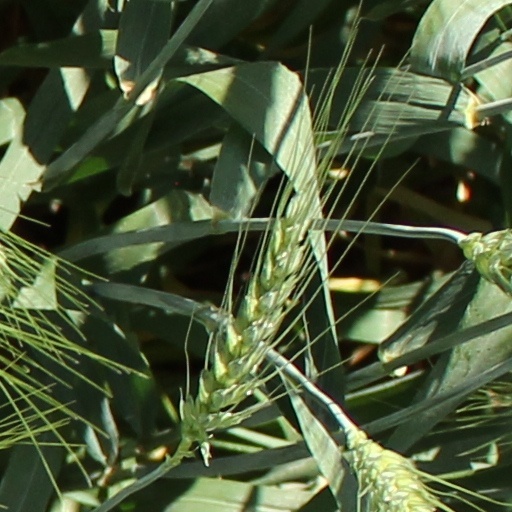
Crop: wheat